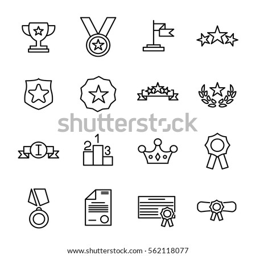
set of award in modern thin line style .